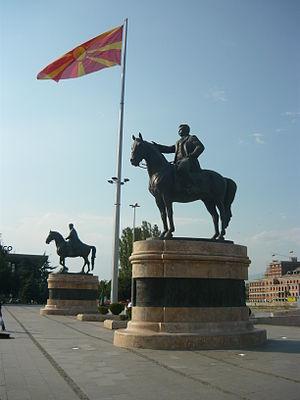
Cet article recense les statues équestres en Macédoine du Nord.